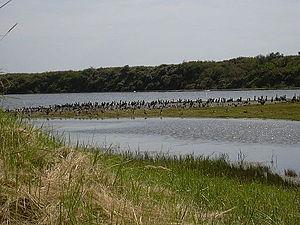
Parc du Marquenterre, Picardie/France